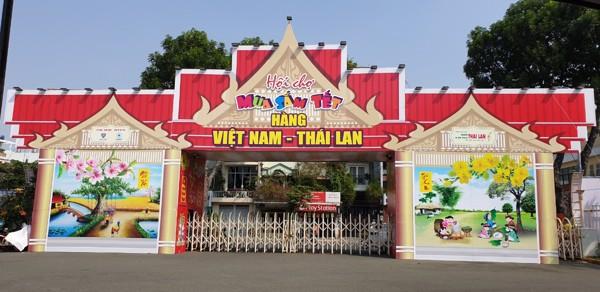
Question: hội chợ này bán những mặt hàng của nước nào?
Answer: của việt nam và thái lan